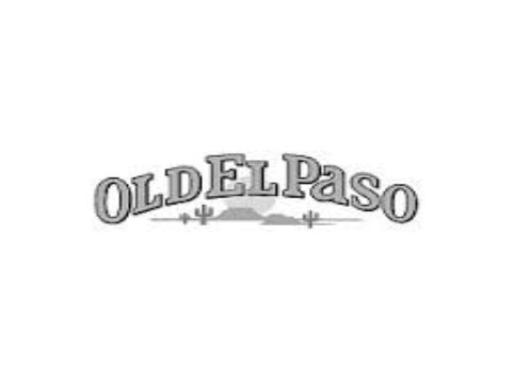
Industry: Food